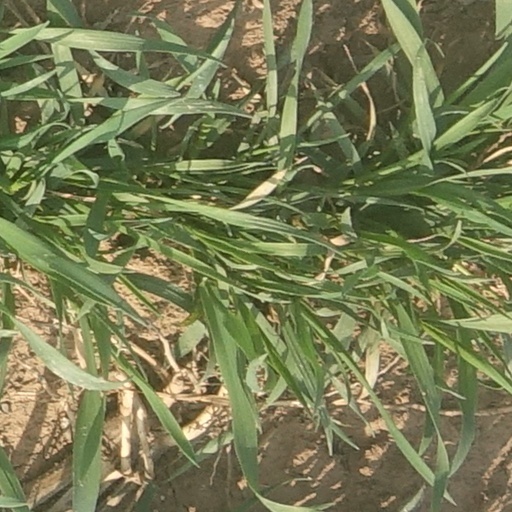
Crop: wheat